James Keegstra

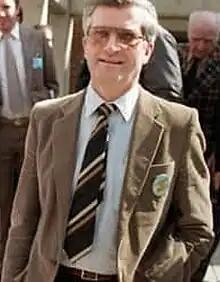
Keegstra in 1985

James "Jim" Keegstra (March 30, 1934 – June 2, 2014) was a public school teacher and mayor in Eckville, Alberta, Canada, who was charged under the "Criminal Code" with wilful promotion of hatred against an identifiable group, the Jewish people, in 1984. The charge led to lengthy litigation over the next twelve years, including three hearings in the Supreme Court of Canada, with Keegstra arguing that the offence of wilful promotion of hatred infringed his right to freedom of expression under the Canadian Charter of Rights and Freedoms. Ultimately, the Supreme Court upheld the constitutionality of the offence, and Keegstra was convicted.